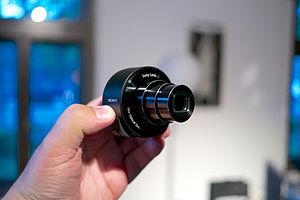
Un module photographique est un appareil photographique numérique de petite taille dépourvu de système de visée et de réglage qui est dépendant d'un smartphone ou d'une tablette avec lesquels il communique sans fil.
Un appareil photographique est un objet permettant la capture de vues d'objets réels, en deux dimensions ou en relief.